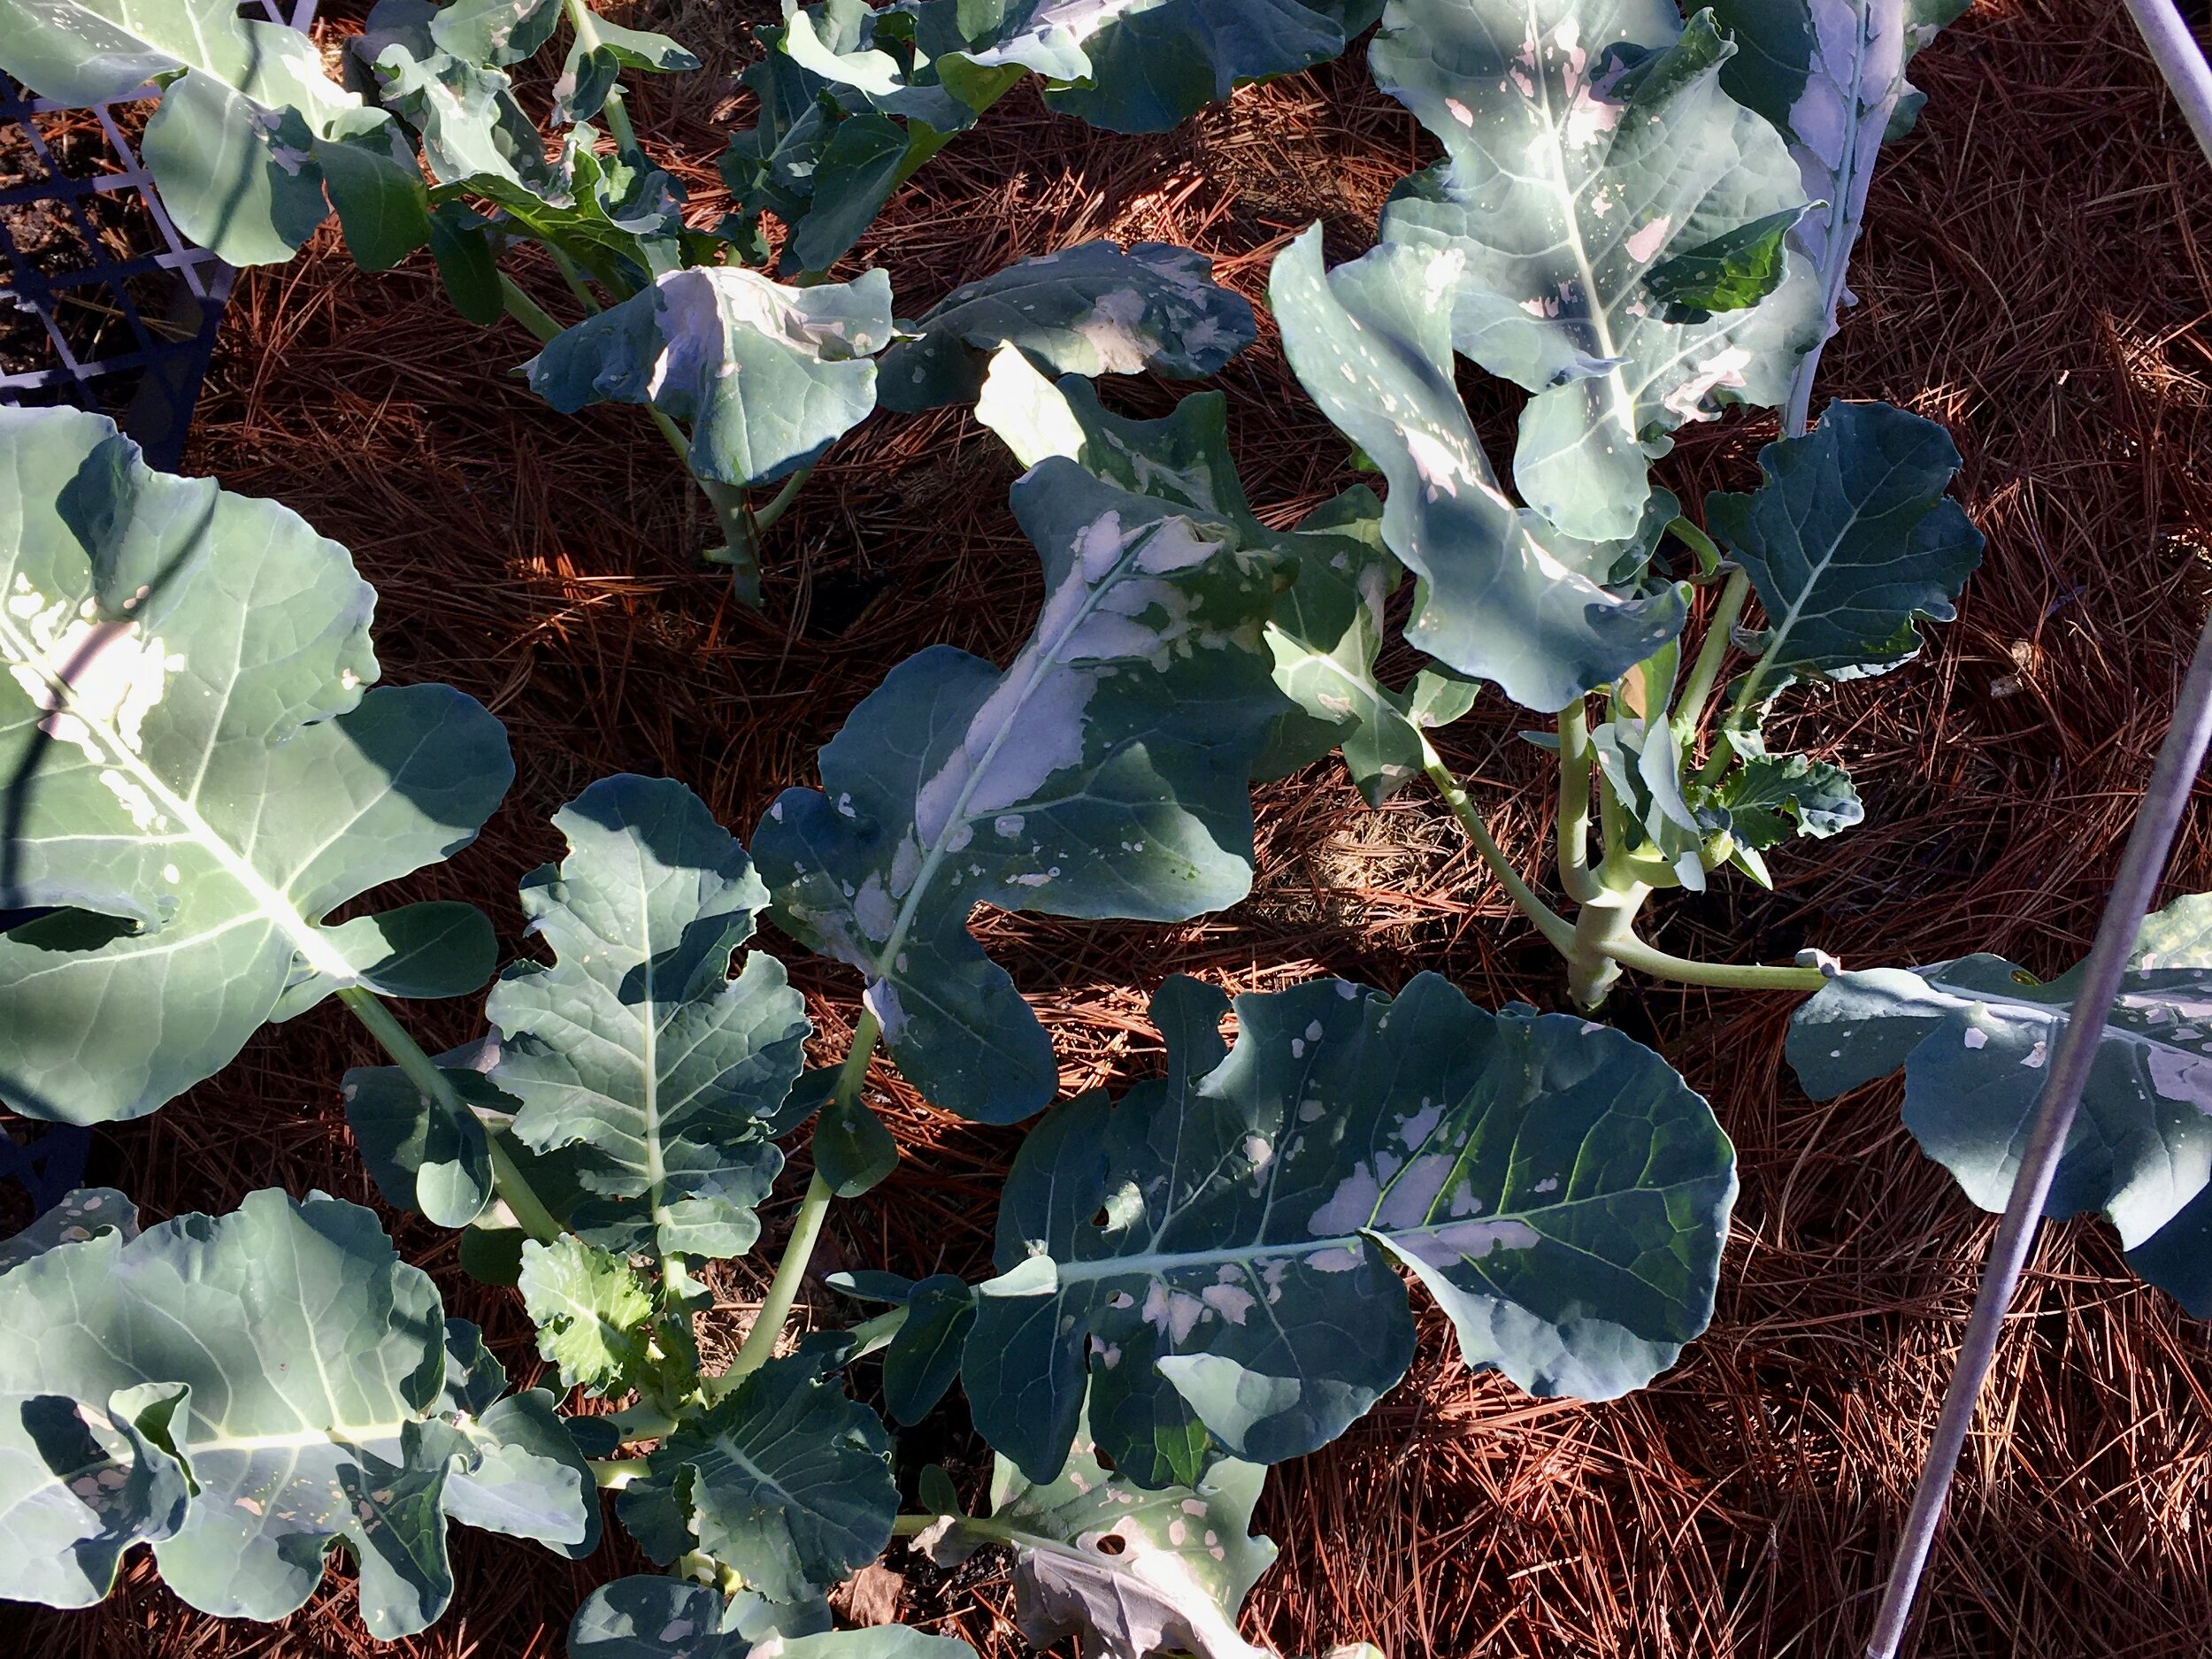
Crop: unknown
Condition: broccoli